Apir

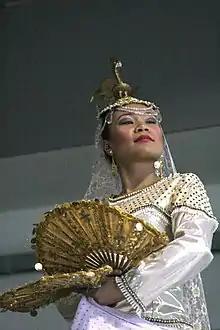
A dancer in traditional Maranao costume with a pair of apir

Apir, also spelled aper, are traditional folding women's hand-held fans of the Maranao people of the Philippines. They are a part of the traditional dress of Maranao women. Royal "bai" (ladies) carry an apir in their right hand during ceremonies. A pair of apir fans are also commonly featured in Maranao traditional dances, including "singkil" and "pagapir".